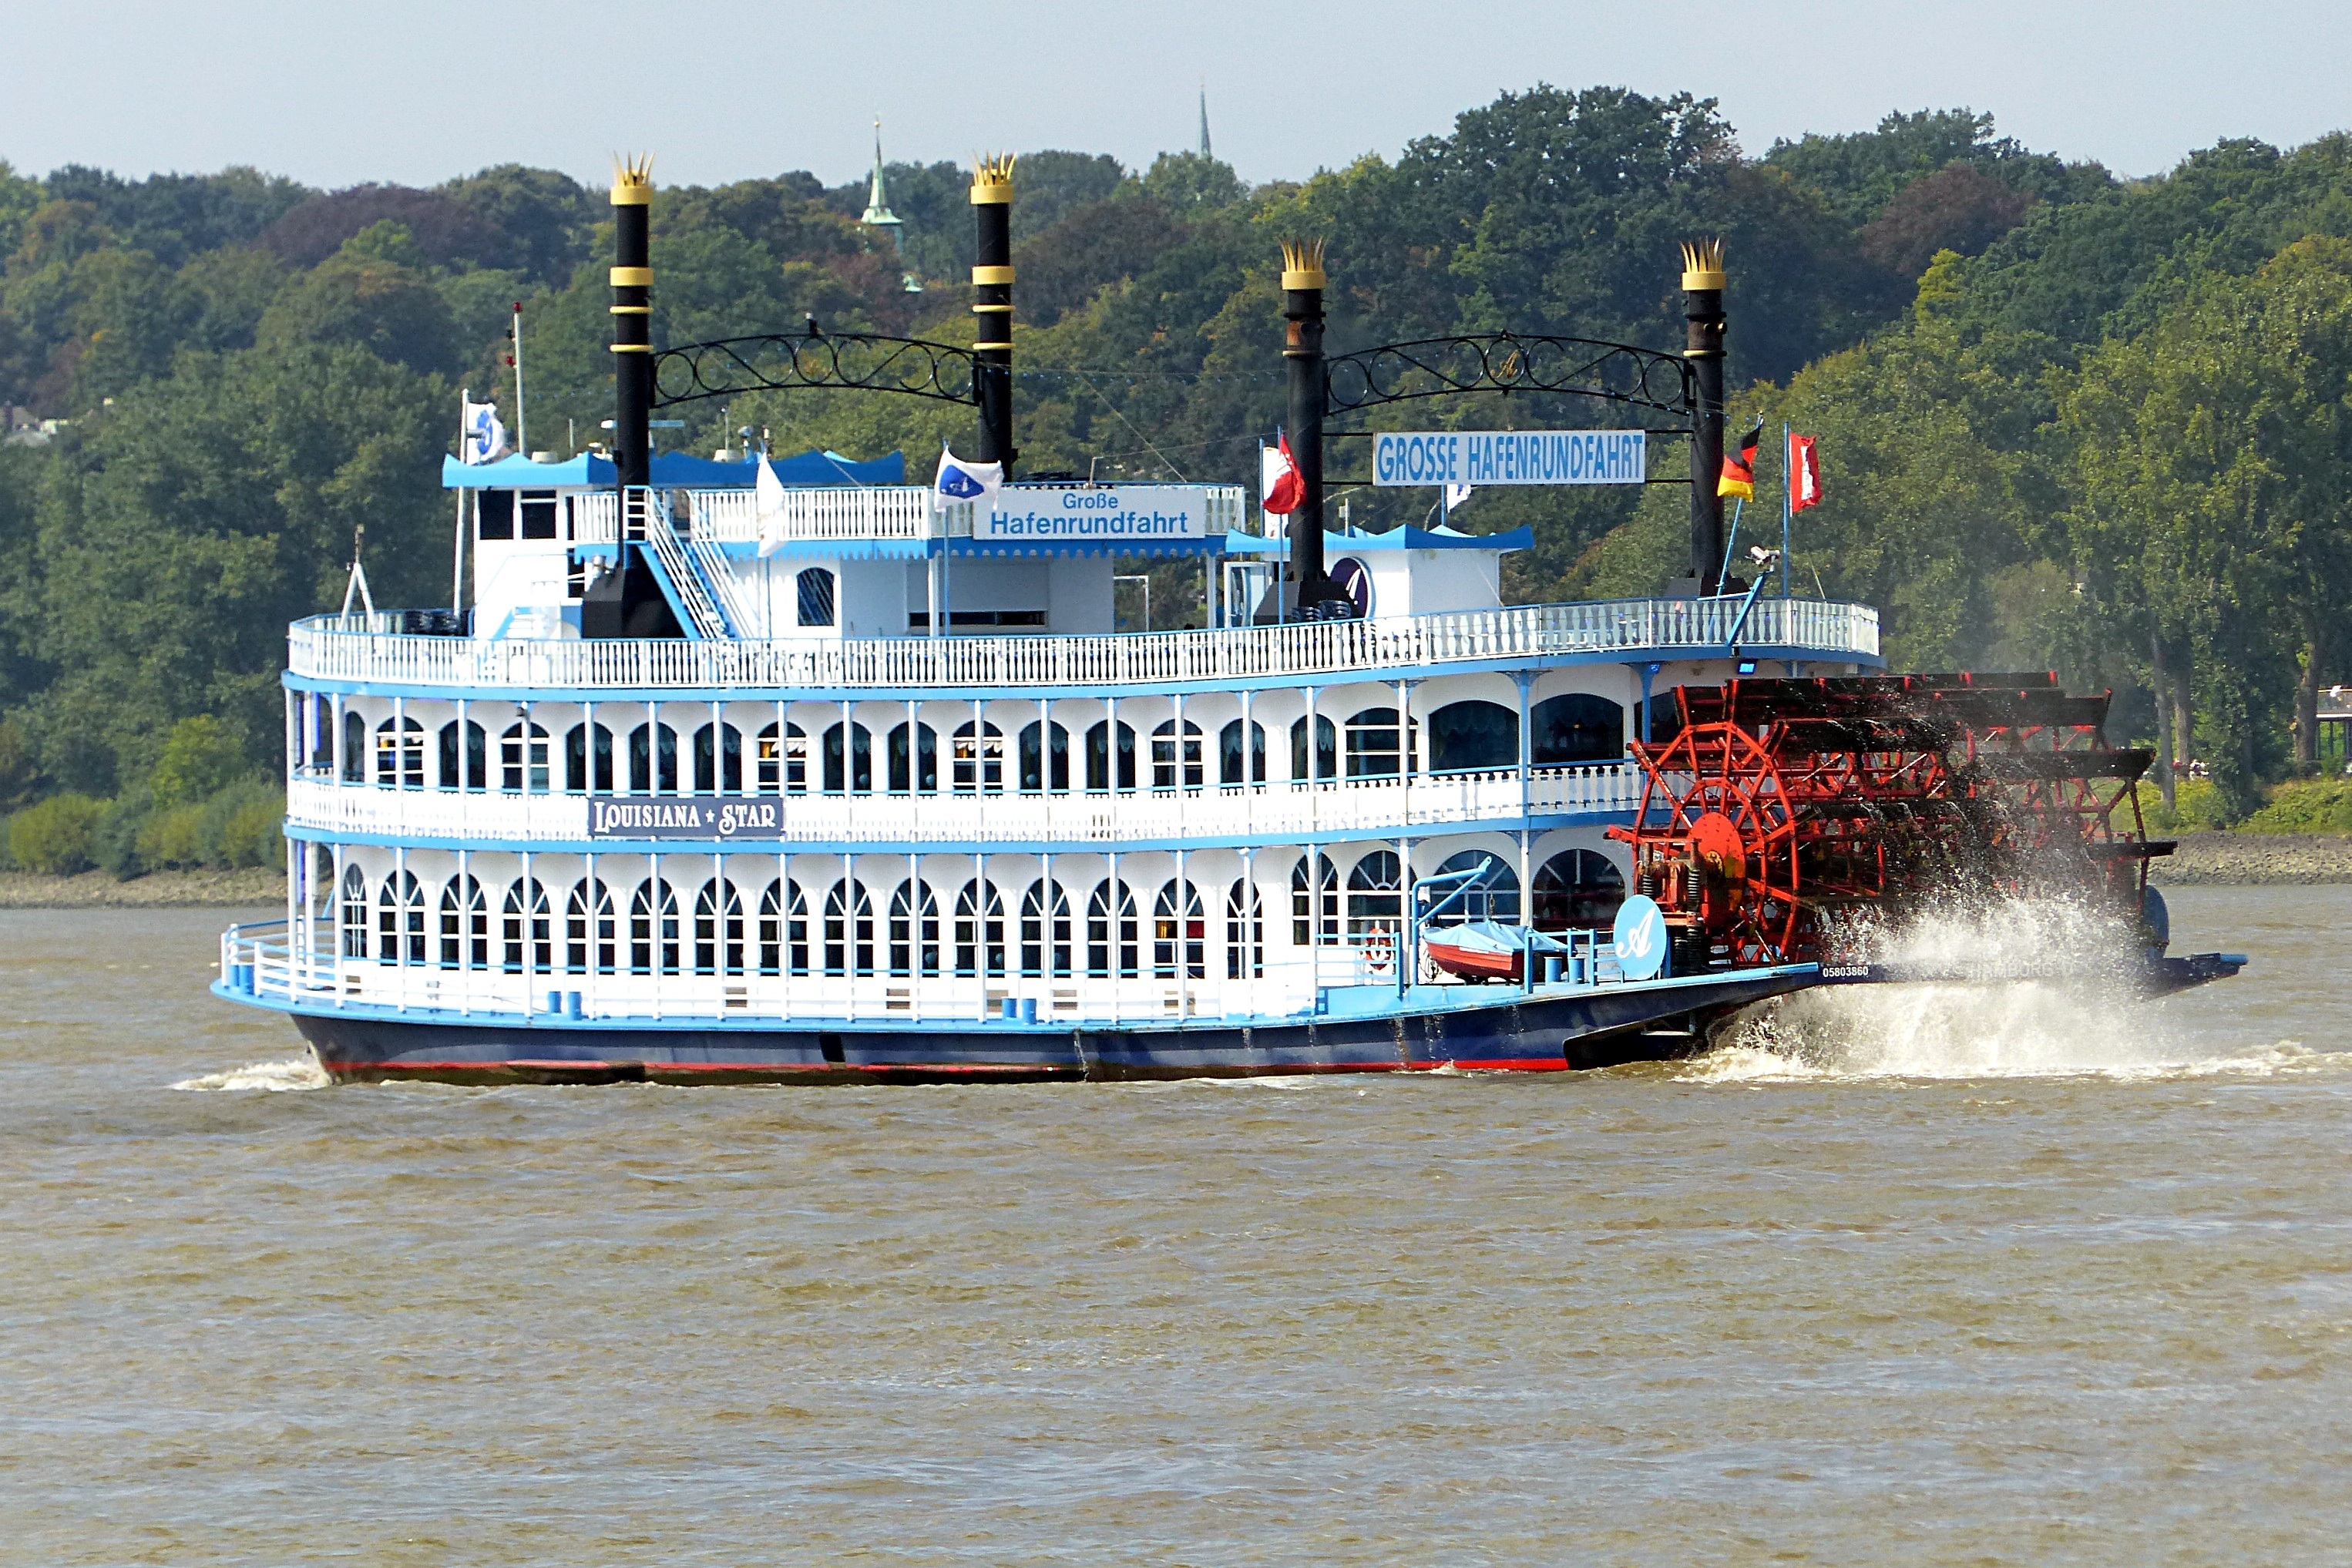
sea, boat, river, ship, vehicle, cargo ship, waterway, ferry, channel, steamer, watercraft, steamboat, hamburg, harbour cruise, motor ship, passenger ship, paddle steamer, freight transport, ocean liner